Quang Trung

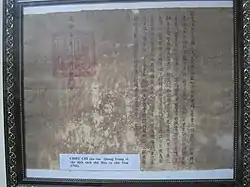
A royal edict of Quang Trung in 1790 on translating classical Chinese texts into Vietnamese script (chữ Nôm)

In 1777, Nguyễn Huệ and Nguyễn Lữ led an army marched further south. They captured Saigon, destroyed Nguyễn lords' army successfully. Most members of Nguyễn royal family killed or executed in this campaign, except Nguyễn Ánh. Ánh fled to Rạch Giá then to Hà Tiên. Finally, Ánh fled to Pulo Panjang together with a French priest Pigneau de Behaine. After the battle, Huệ and Lữ returned to Quy Nhơn, only a small army was left in Gia Định. Nguyễn Ánh returned and occupied Gia Định in the next year. With the help of de Behaine, Ánh made Western weapons, recruited Western adventurers, proclaiming the restoration of Nguyễn lords' regime. In 1782, a Tây Sơn army under Nguyễn Nhạc and Nguyễn Huệ reoccupied Gia Định. Nguyễn Ánh had to flee to Phú Quốc.